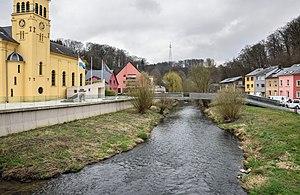
L'Alzette – vers l'aval – à Hesperange, Luxembourg. Lëtzebuergesch: D'Uelzecht – flossofwäerts gekuckt – zu Hesper.